Grinzing Parish Church

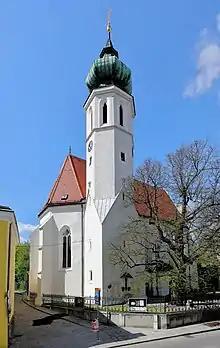
Grinzing Parish Church

The Grinzing Parish Church is the Roman Catholic parish church of Grinzing in the 19th district of Döbling, western Vienna, Austria.